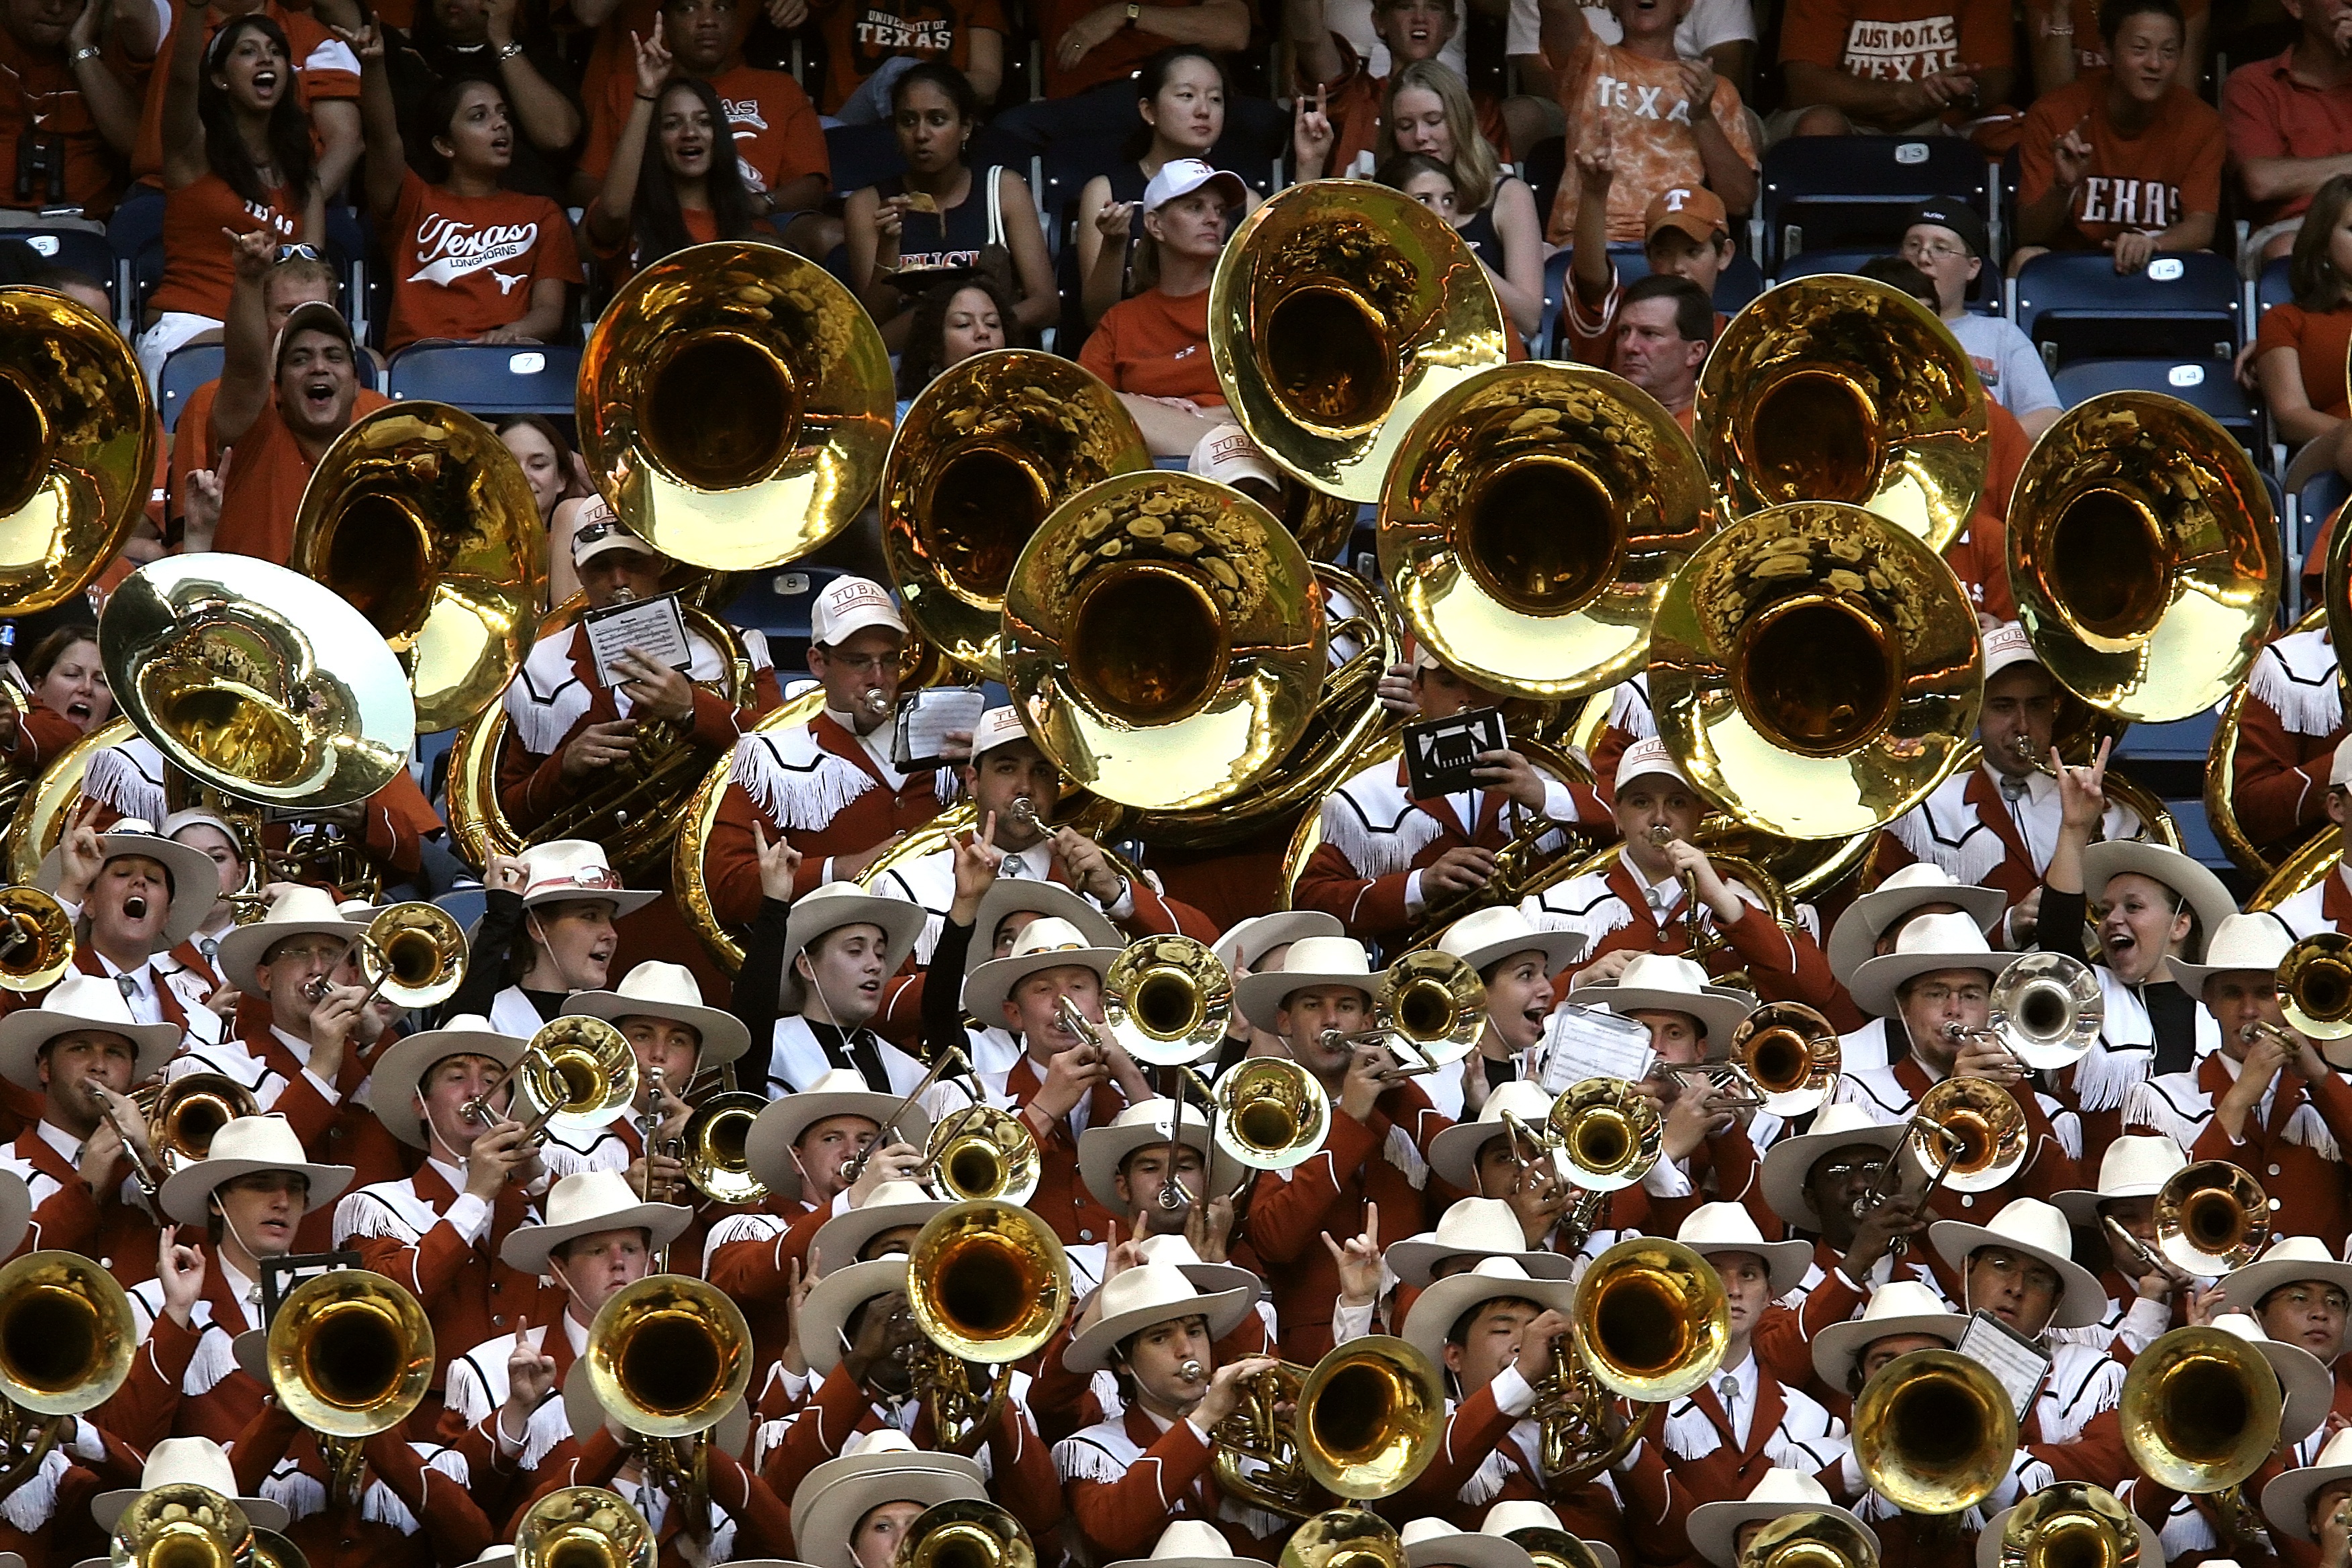
music, group, people, crowd, band, musician, musical instrument, festive, percussion, performing, ceremony, festival, orchestra, performance, musicians, drums, drummer, tuba, musical instruments, brass instrument, musical ensemble, sousaphone